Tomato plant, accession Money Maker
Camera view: bottom (45 deg); turntable rotation: 30 degrees
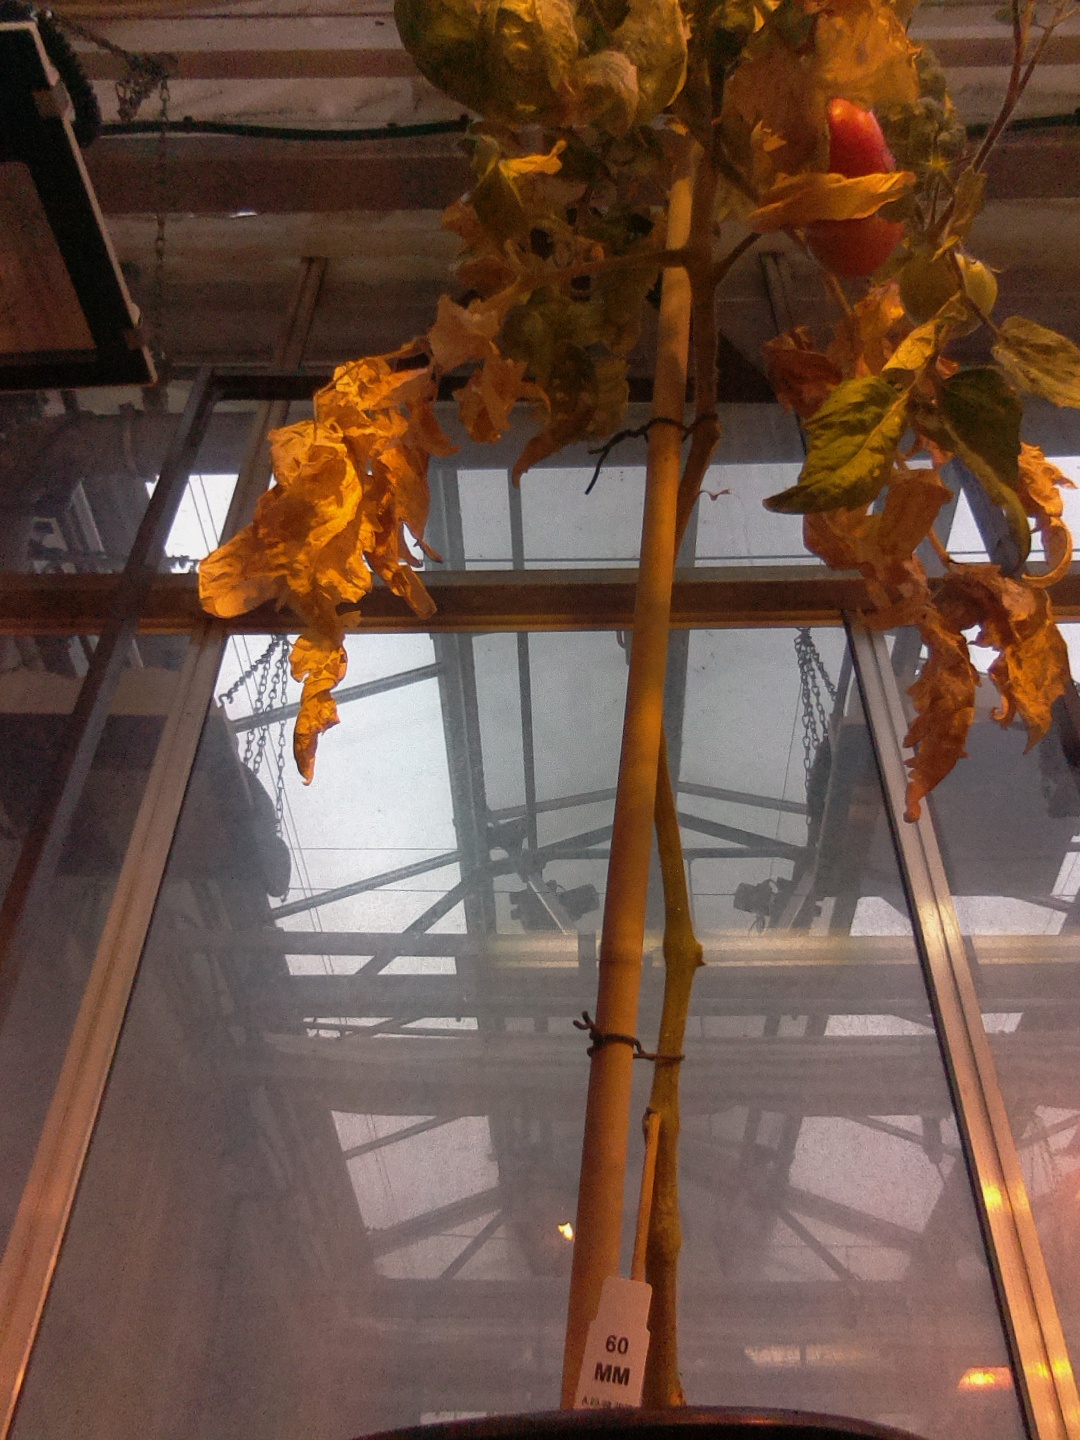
BBCH growth stage 84: 40%-50% of fruits show typical fully ripe color